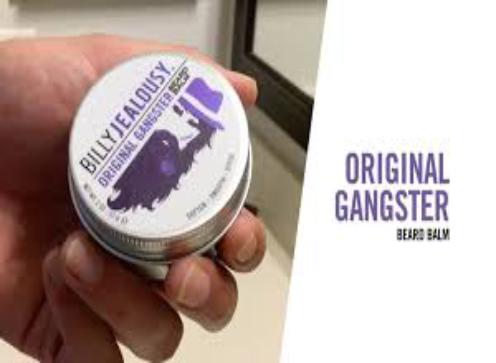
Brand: Billy Jealousy
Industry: Necessities